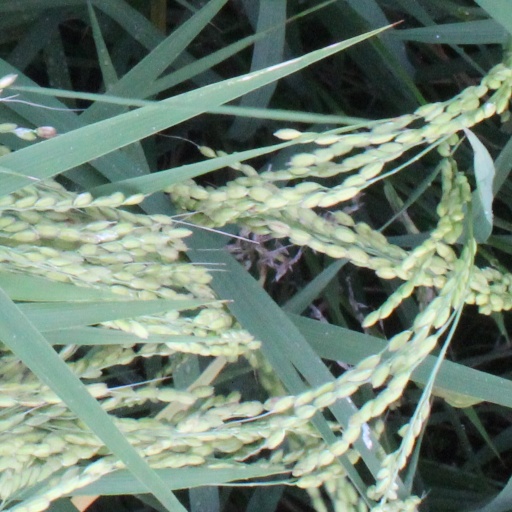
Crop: rice